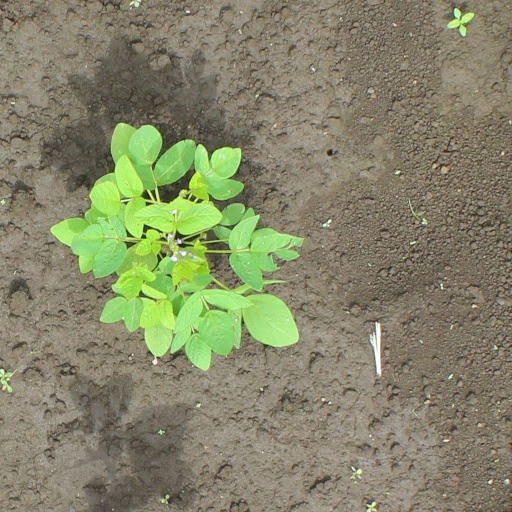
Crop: soybean